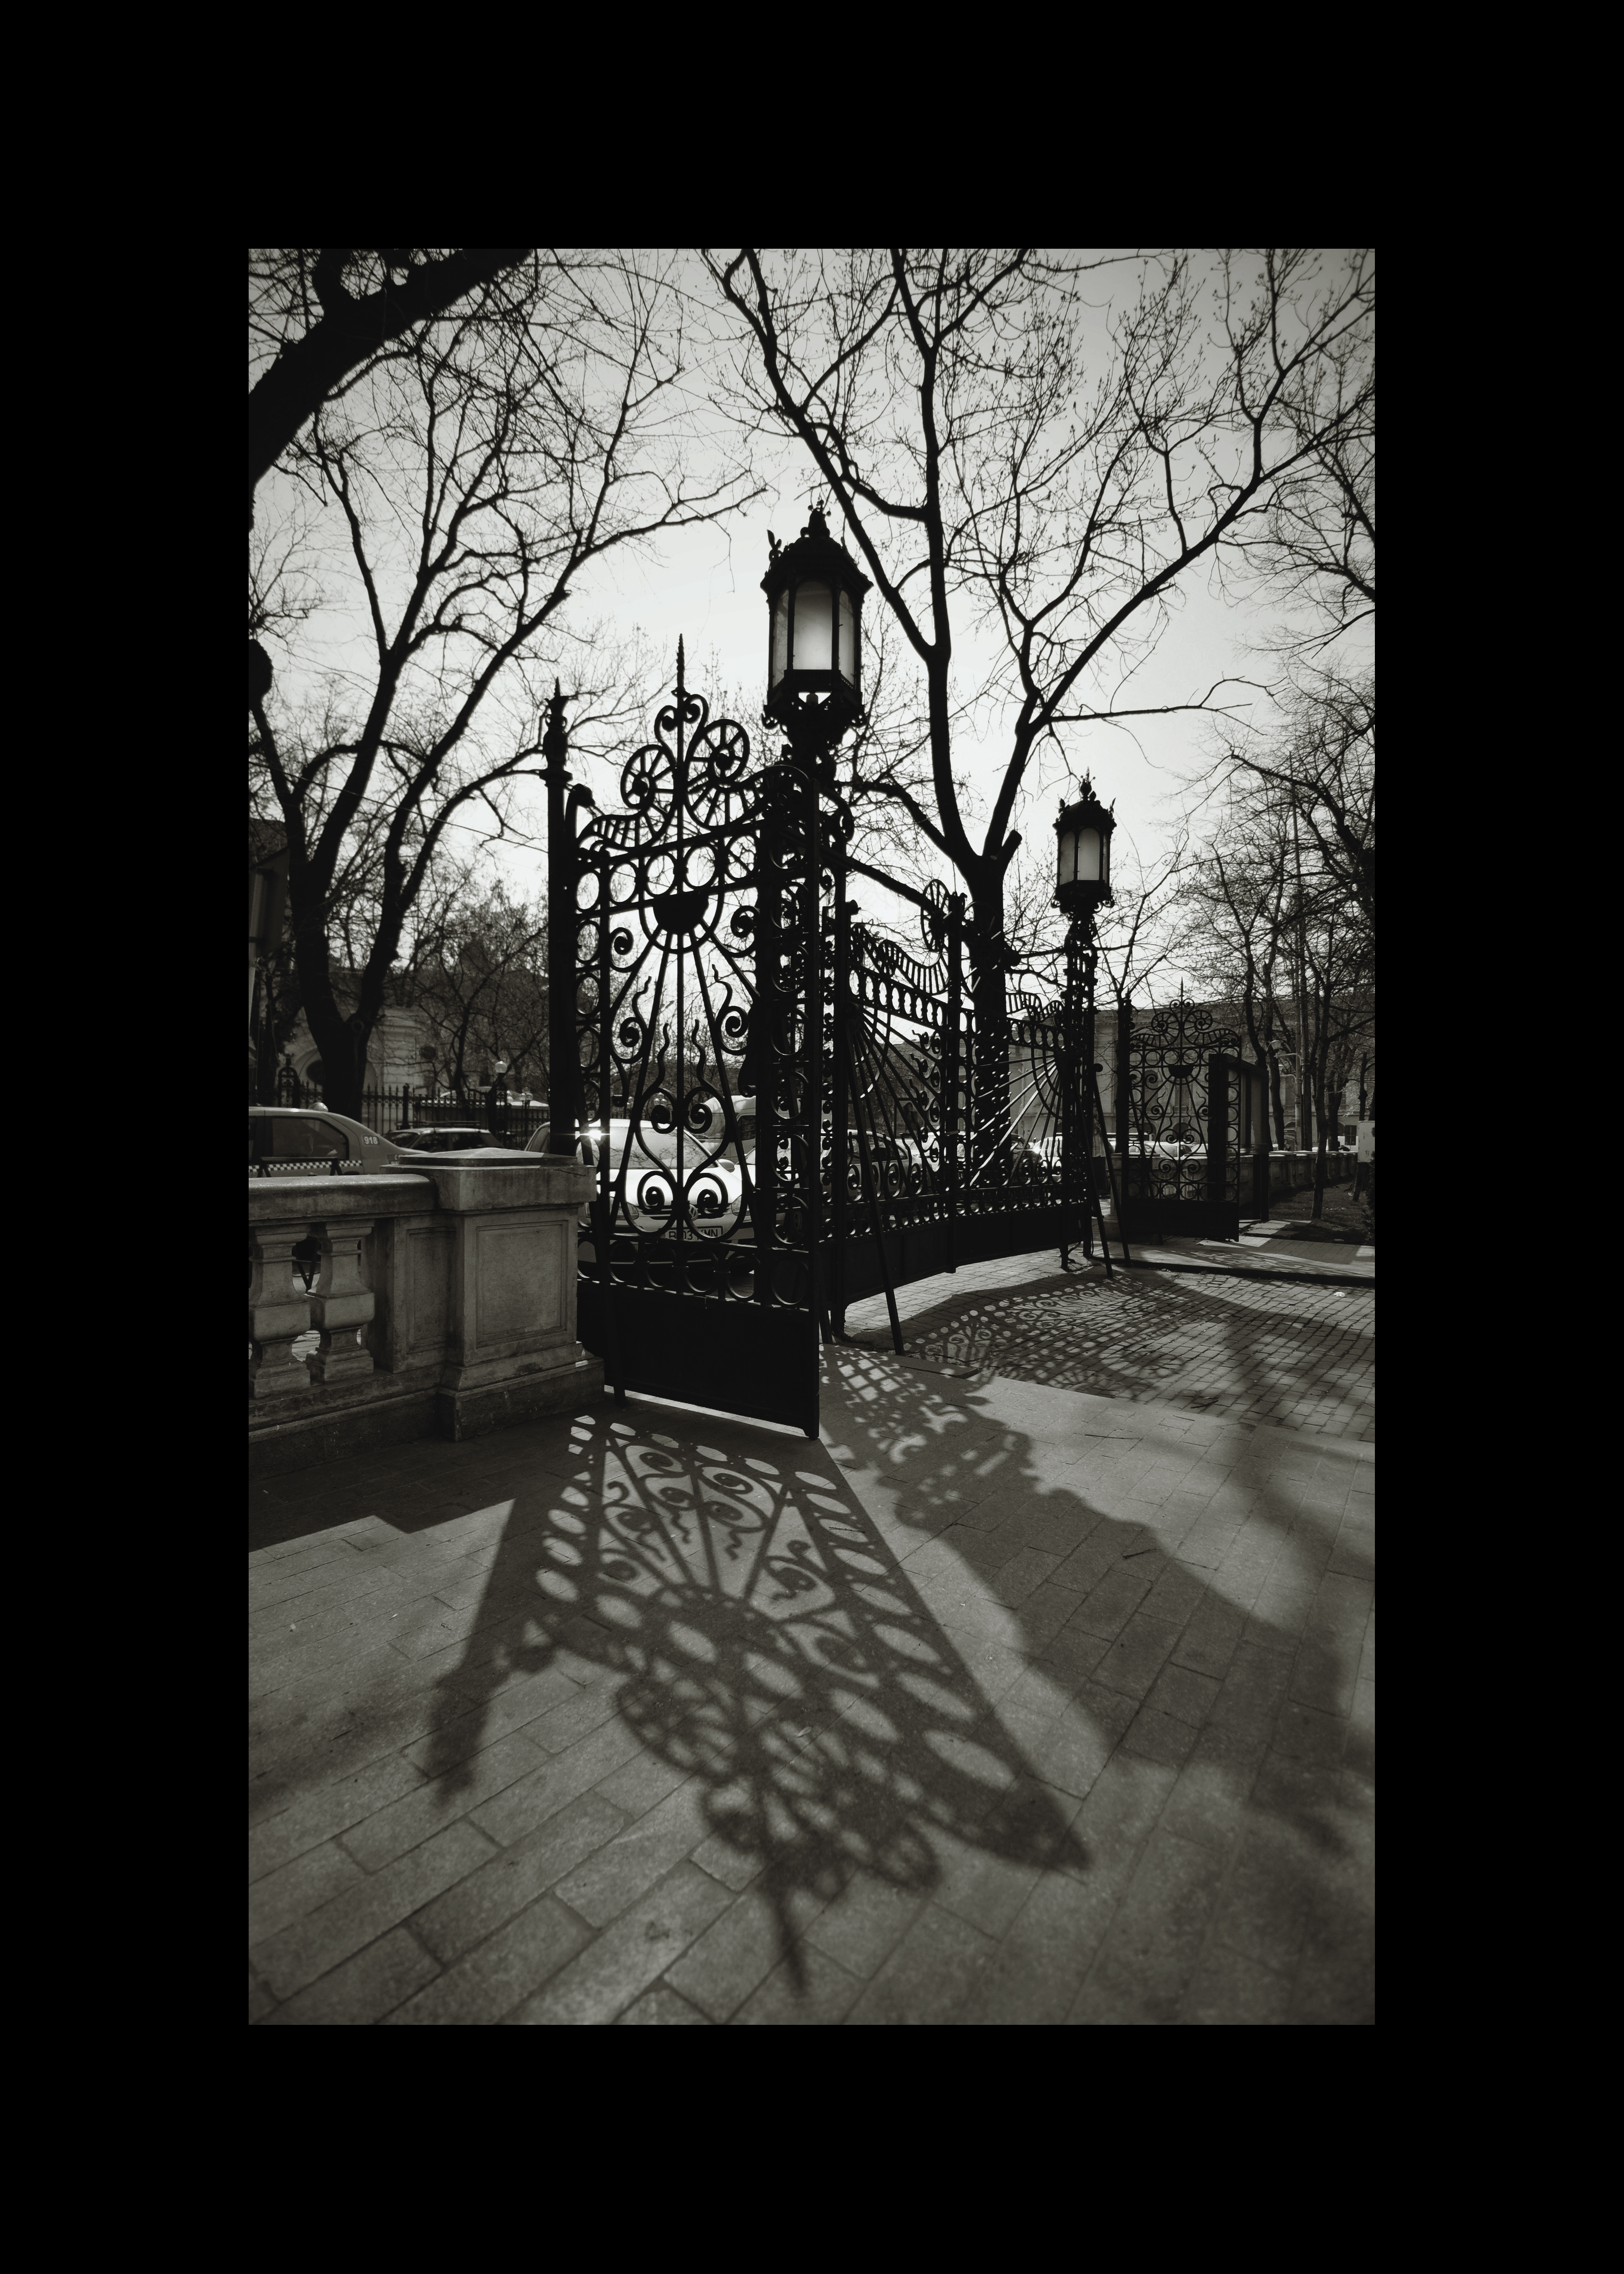
music, light, black and white, architecture, photography, auditorium, monument, photo, explore, concert, hall, entrance, darkness, black, monochrome, gate, photos, de, classical, symmetry, photograph, fotografie, style, image, explored, shape, romania, neoclassical, bucharest, screenshot, arhitectura, lumina, romanian, patrimoniu, intrare, bucuresti, stil, poarta, atheneum, ateneu, forgediron, neoclasic, romanianathenaeum, atheneul, ateneulromn, georgeenescufestival, fierforjat, lmibiima18789, monochrome photography, film noir